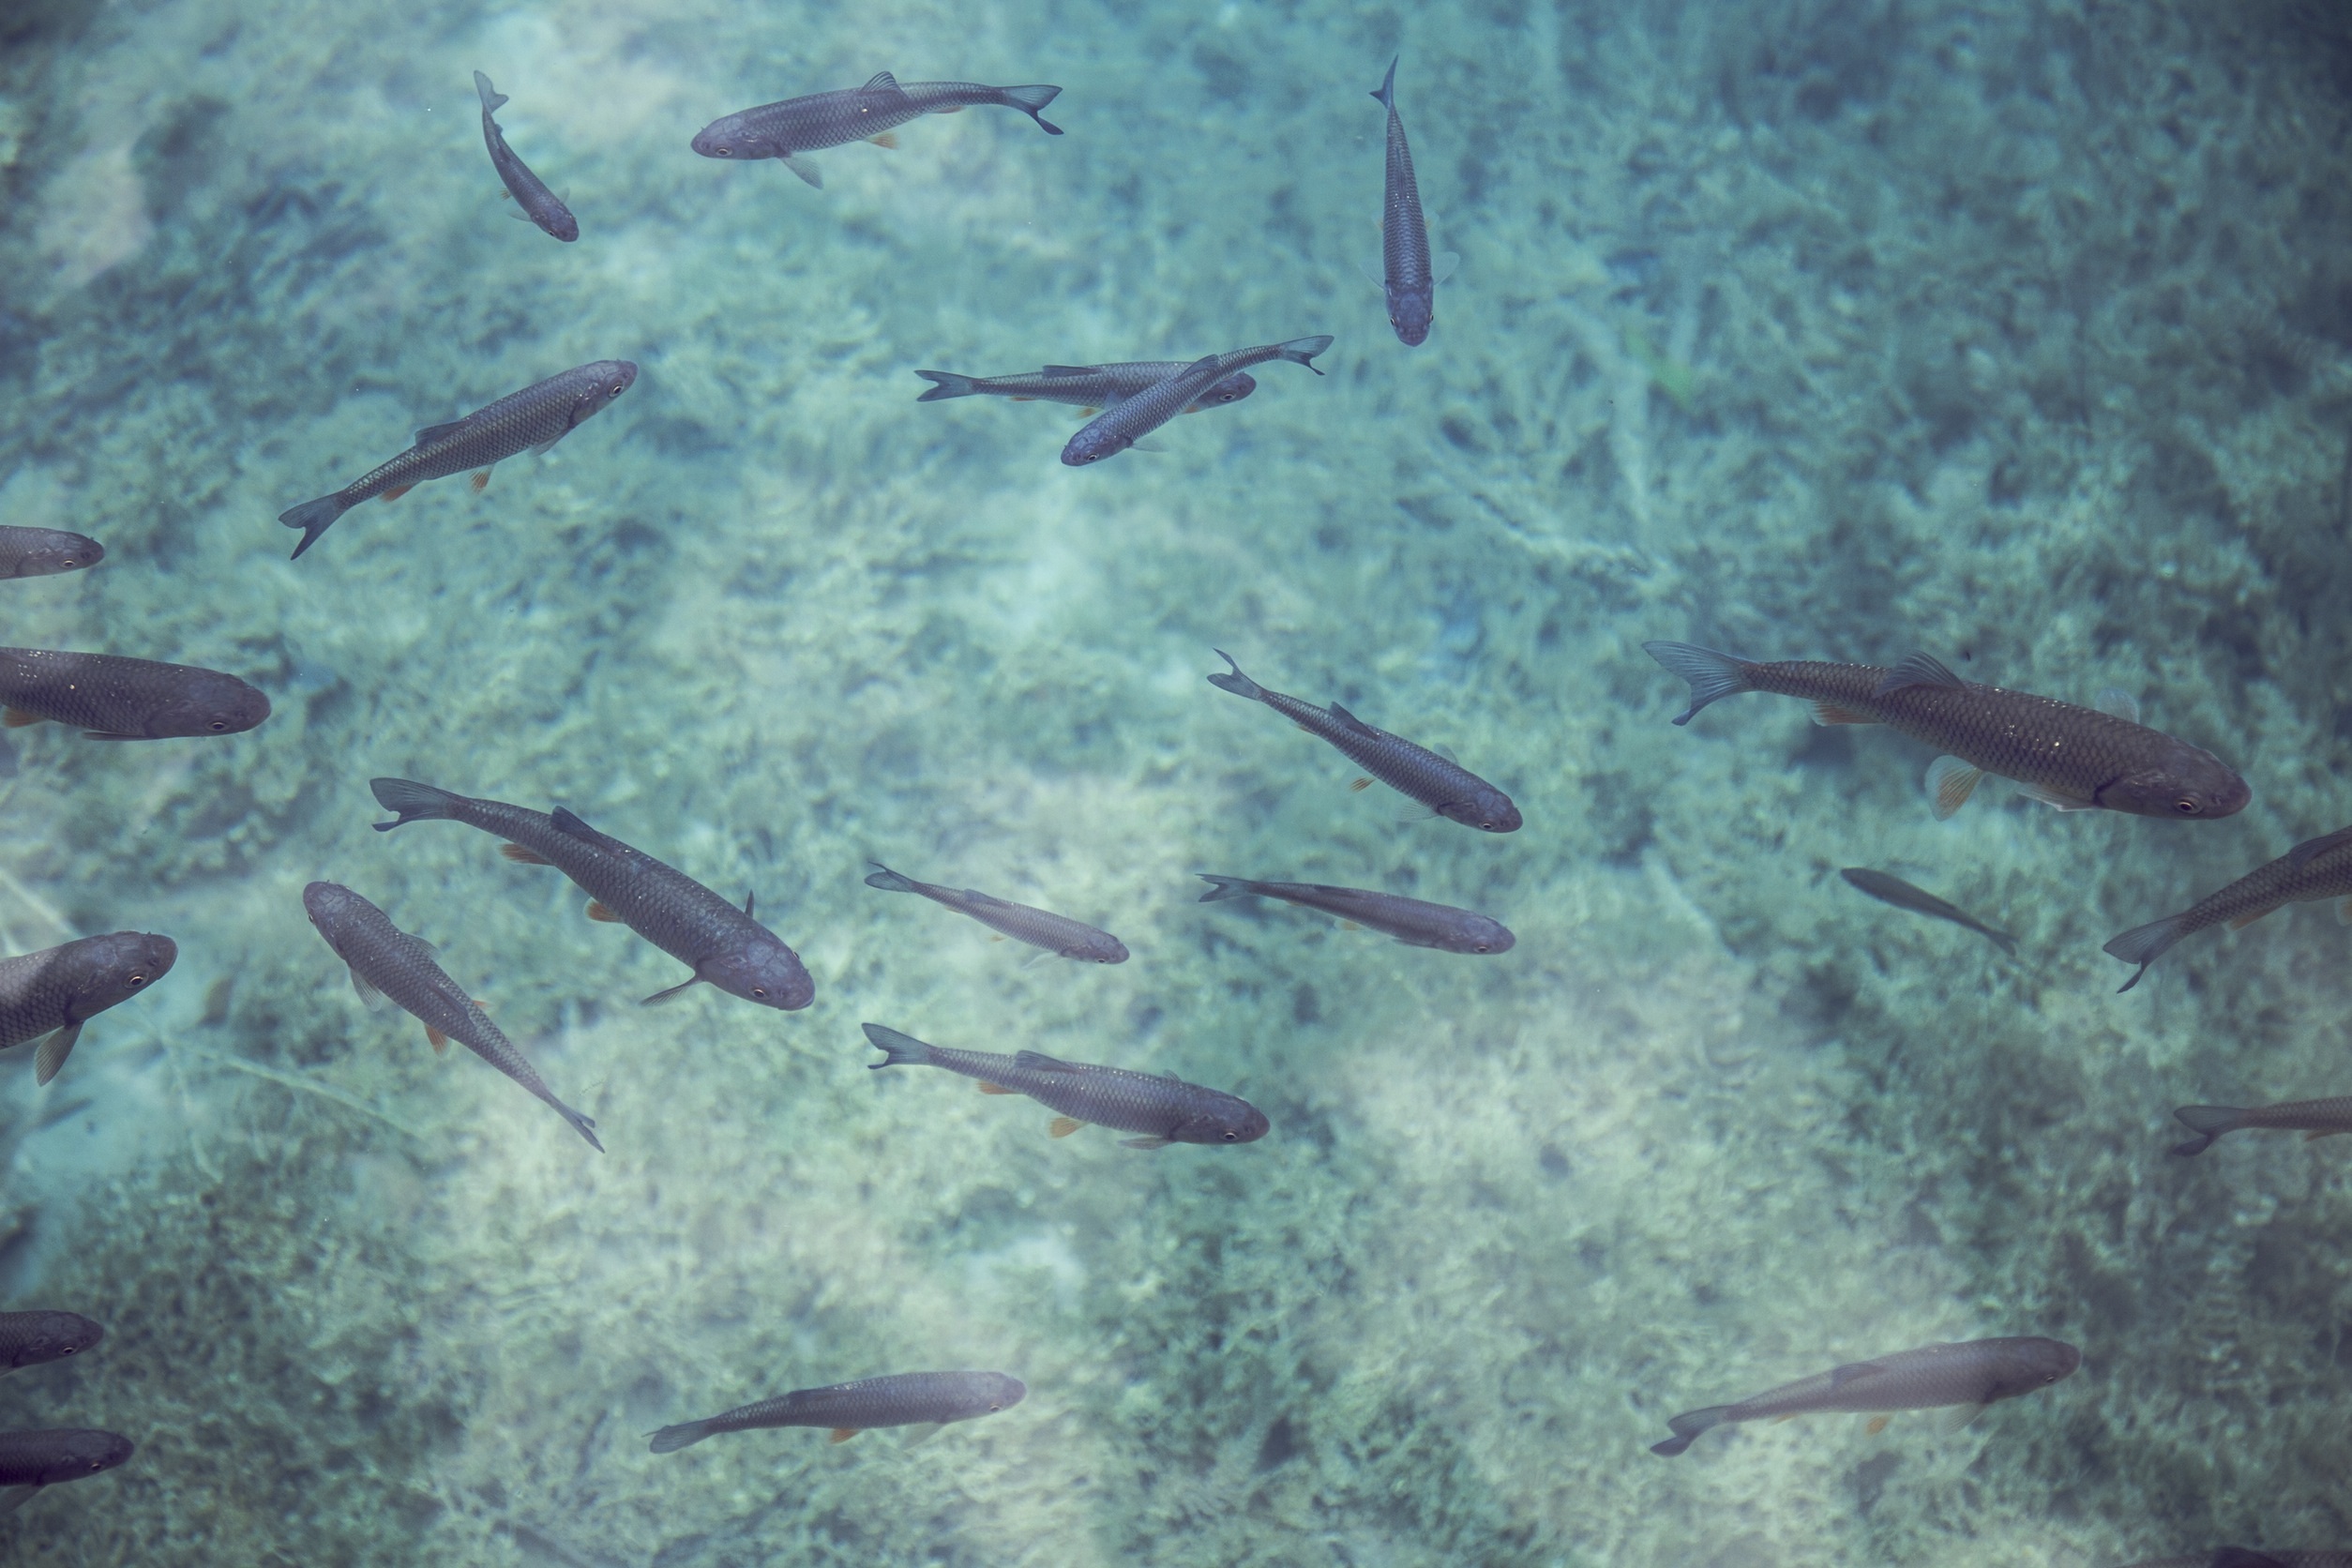
sea, water, ocean, wildlife, underwater, biology, aquatic, fish, coral reef, shark, marine life, reef, aquarium, marine, snorkeling, undersea, fishes, marine biology, requiem shark, carcharhiniformes